Geography of Croatia

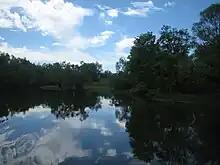
Trees over water

Most of Croatia has a moderately warm and rainy subtropical highland climate (Cfb) as defined by the Köppen climate classification. The northern Adriatic coast and islands, as well as the Dalmatian coast's hinterland are characterised by the warm temperate climate (Cfa) climate and most of the central and southern Adriatic coast and islands have the Mediterranean climate (mostly Csb) climate. The highest elevations are characterised by the Df climate.